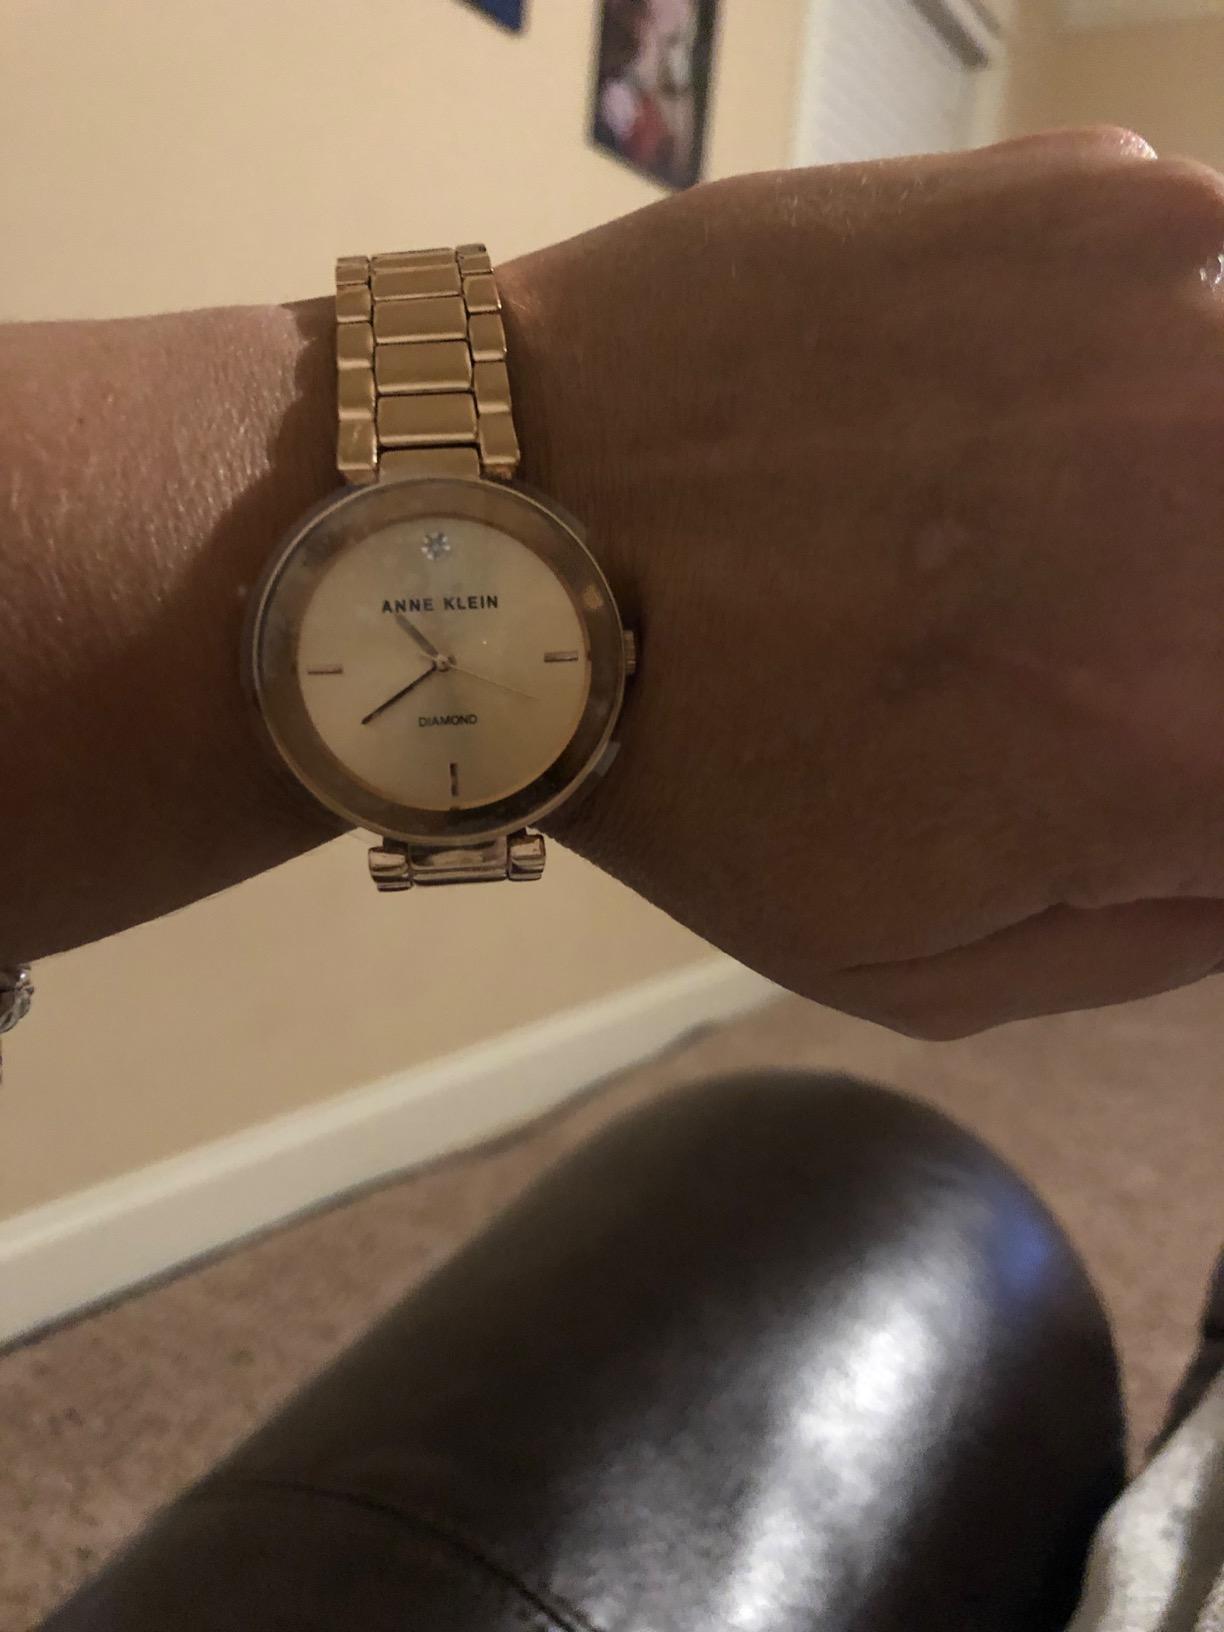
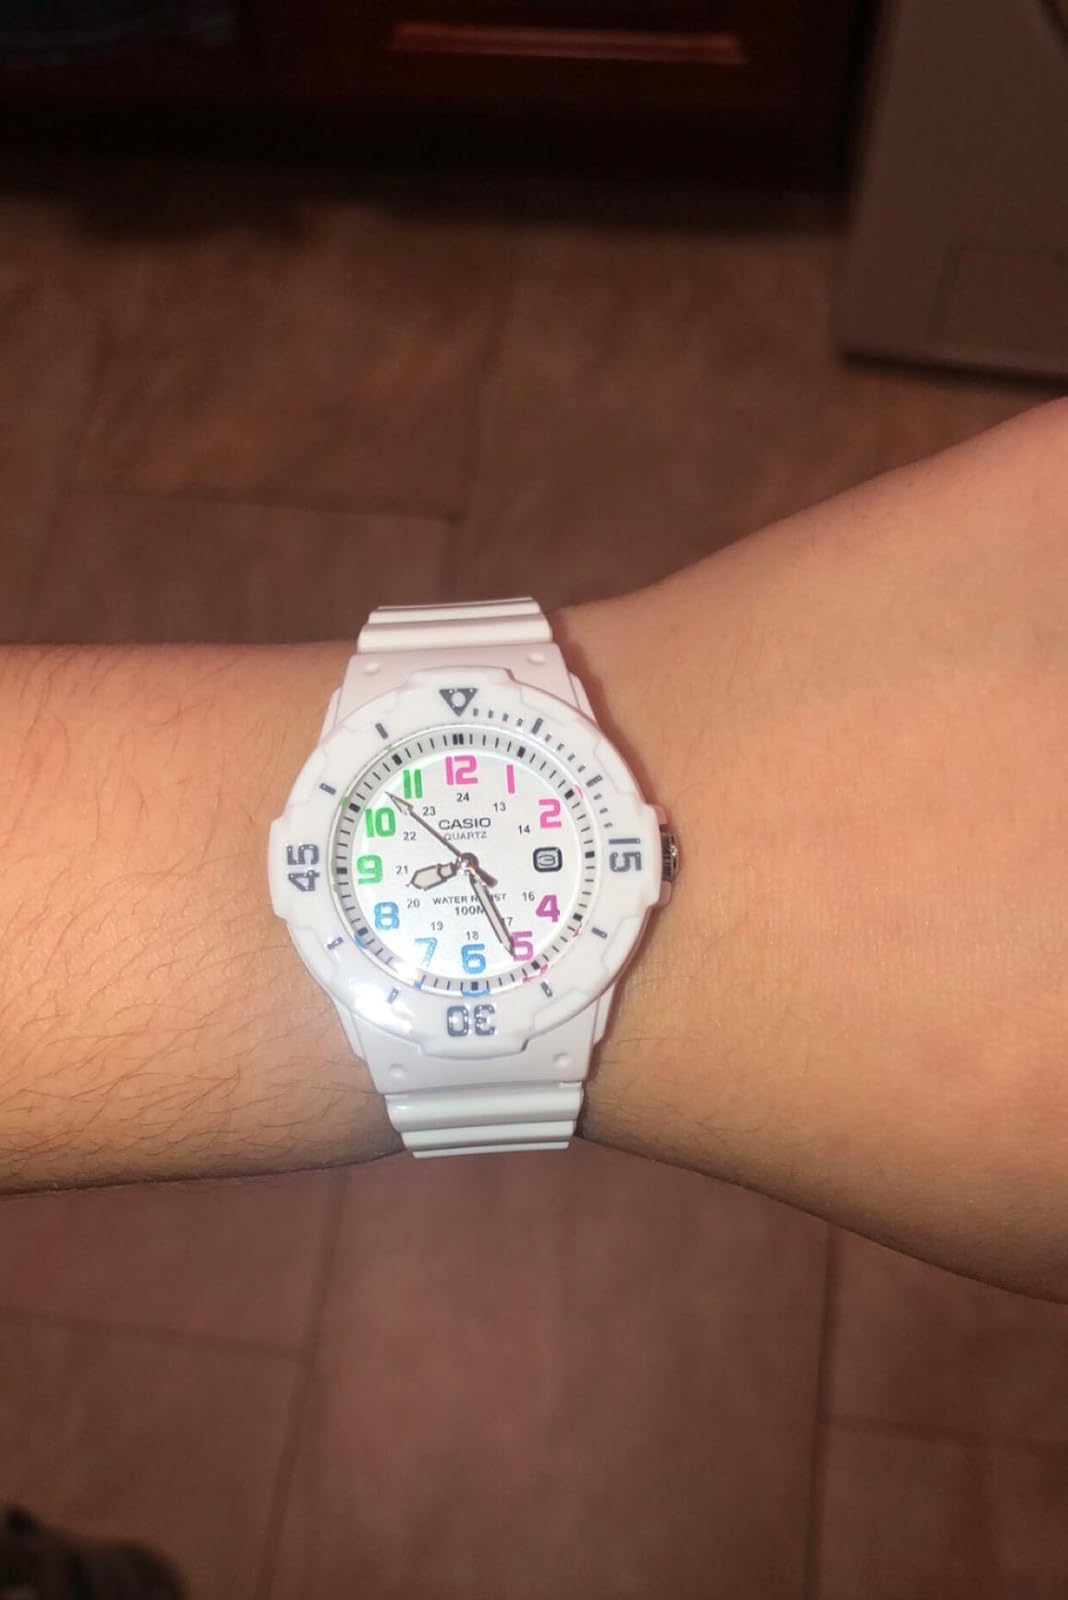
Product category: accessories_watch
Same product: no